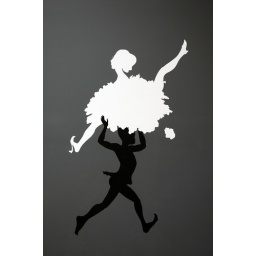
The Rich Soil Down There*2002Kara Walker, American, born in 1969Cut paper and adhesive on painted wall